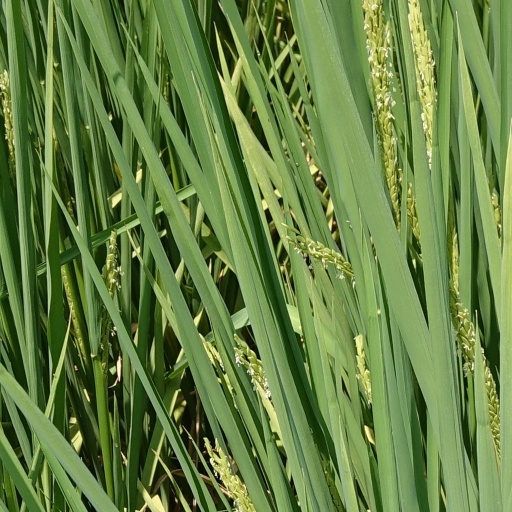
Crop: rice